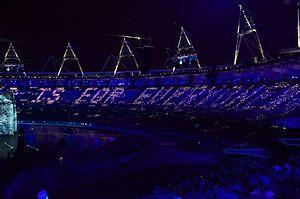
Timothy John Berners-Lee, né le 8 juin 1955 à Londres, est un informaticien britannique, principal inventeur du World Wide Web au tournant des années 1990 lors de ses travaux au CERN. En juillet 2004, il est fait chevalier par la reine Élisabeth II pour ce travail et son nom officiel devient Sir Timothy John Berners-Lee. Depuis 1994, il préside le World Wide Web Consortium, organisme qu'il a fondé. Il est lauréat du prix Turing 2016.